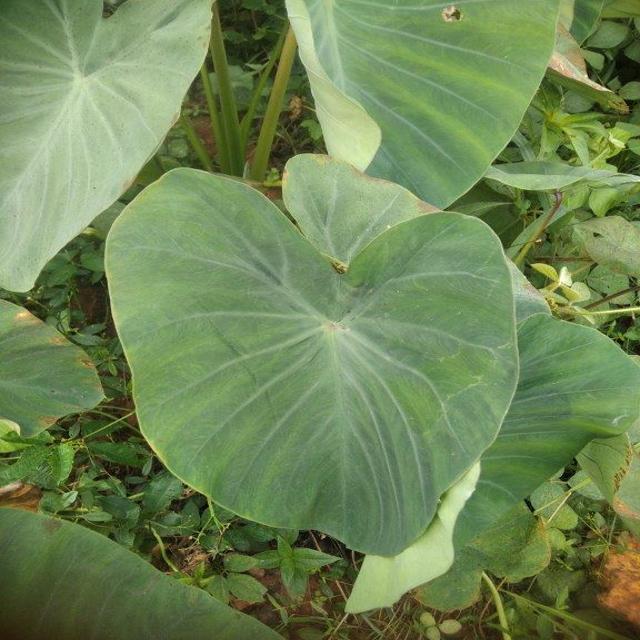
Label: Healthy